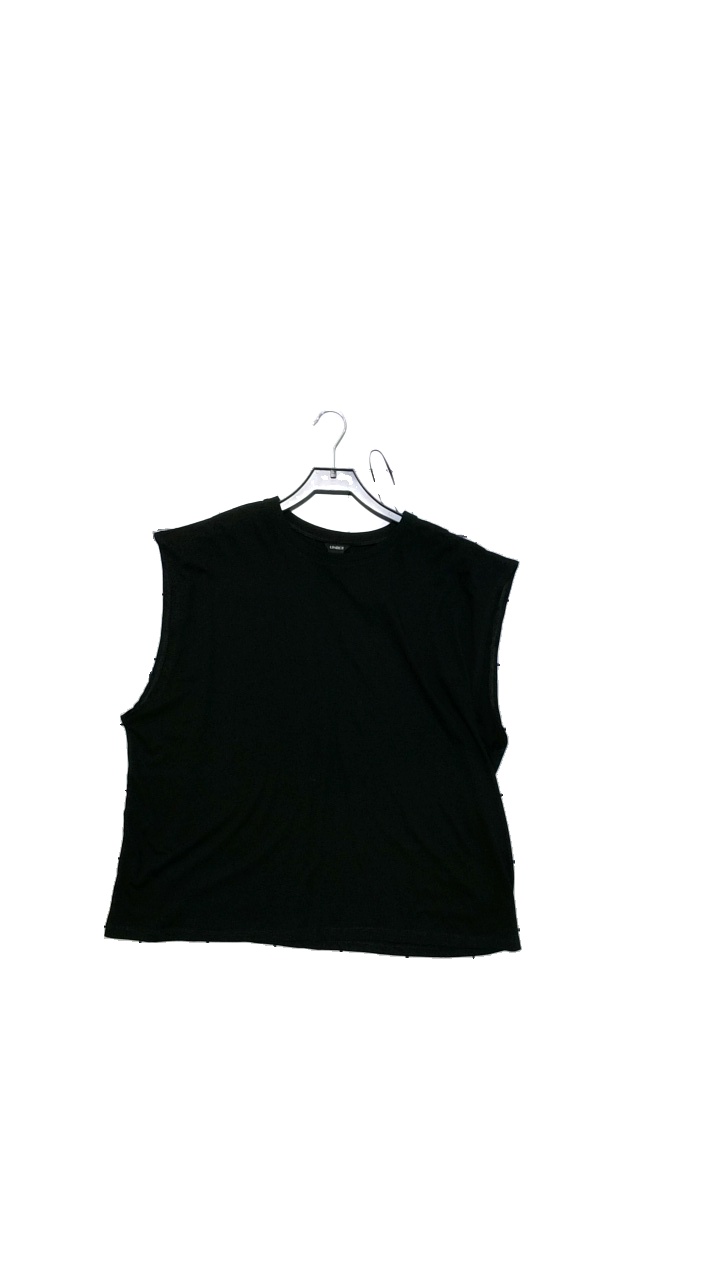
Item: T-shirt (Ladies)
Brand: Lindex
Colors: Black
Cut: Regular
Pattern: Other
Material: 100%Cotton
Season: All
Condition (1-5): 4
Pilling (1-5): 4
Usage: Reuse
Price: <50